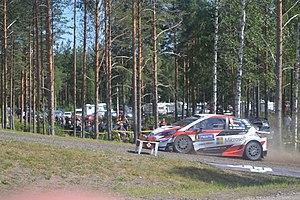
Le Rallye de Finlande 2018 est le 8ᵉ rallye du Championnat du monde des rallyes 2018 et la 68ᵉ édition de l’épreuve. Il se déroule sur 23 épreuves spéciales. Il est remporté par le duo estonien Ott Tänak et Martin Järveoja.
Le championnat du monde des rallyes 2018 est la 46ᵉ édition du championnat du monde des rallyes. Il est composé de treize manches réparties sur quatre continents. Il est remporté par Sébastien Ogier et Julien Ingrassia au volant d'une Ford Fiesta WRC engagée par M-Sport World Rally Team.